StG 44

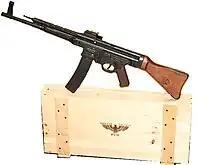
A .22 rimfire copy of the StG 44 by German Sports Guns (GSG)

A primary use of the MP 44/StG 44 was to counter the Soviet PPS and PPSh-41 submachine guns, which used the 7.62×25mm Tokarev round. These cheap, mass-produced weapons used a 71-round drum magazine or 35-round box magazine and though shorter-ranged than the Kar 98k rifle, were more effective weapons in close-quarter engagements. The StG 44, while lacking the range of the Kar 98k, had a considerably longer range than the PPS/PPSh submachine guns, more power, an ability to switch between a fully automatic and a default semi-automatic fire mode and surprising accuracy. The StG 44 was an intermediate weapon for the period; the muzzle velocity from its barrel was , compared to of the Karabiner 98k, of the British Bren, of the M1 carbine, and achieved by the MP40. Furthermore, the StG 44's inline design gave it controllability even on full-auto.